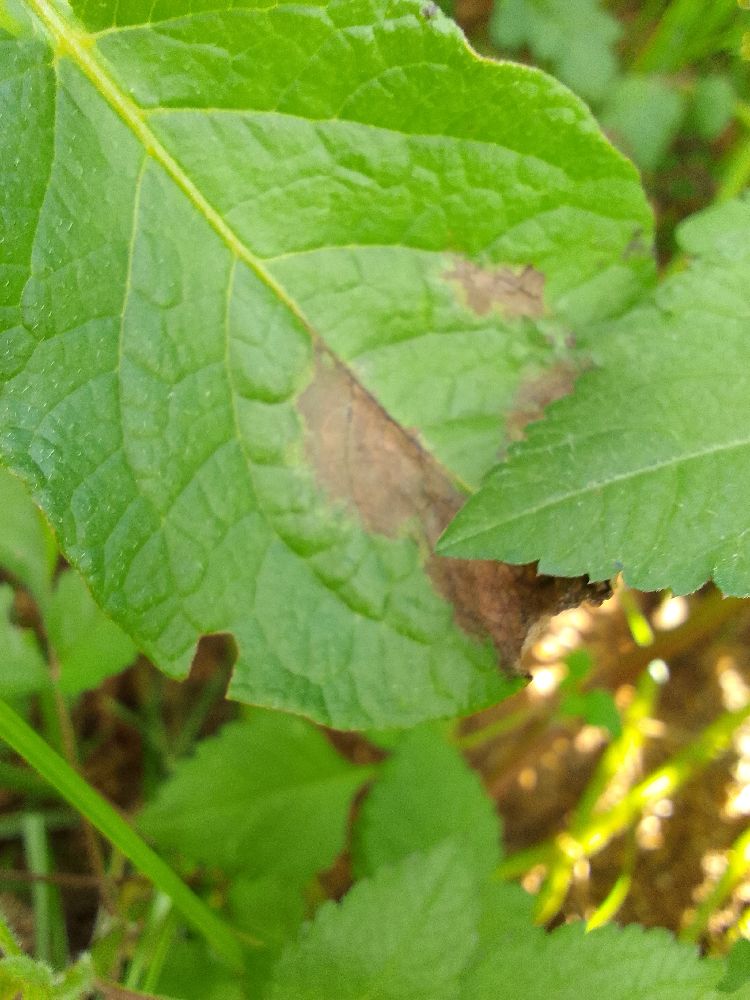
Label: Late blight